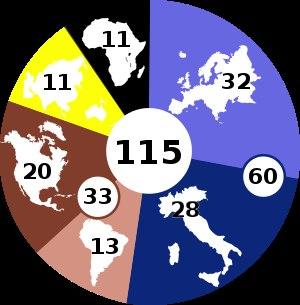
Le conclave de 2013 est le conclave à l'issue duquel le cardinal argentin Jorge Mario Bergoglio a été élu pape sous le nom de François, devenant le successeur de Benoît XVI, celui-ci ayant renoncé à sa charge le 28 février 2013. Il se déroule les 12 et 13 mars 2013, en cinq tours d'un scrutin auxquels participent, au sein de la chapelle Sixtine, cent quinze cardinaux électeurs.
La composition du Collège cardinalice lors du conclave de 2013 comprend, d'une part, la liste des cardinaux électeurs, à savoir l'ensemble des membres du Collège cardinalice n'ayant pas atteint la limite d'âge de 80 ans au jour de la vacance du siège apostolique et appelés à participer au conclave de 2013 devant désigner un successeur au pape Benoît XVI et, d'autre part, la liste des cardinaux non-électeurs, ne pouvant prendre part au conclave mais habilités à participer aux congrégations générales le précédant.